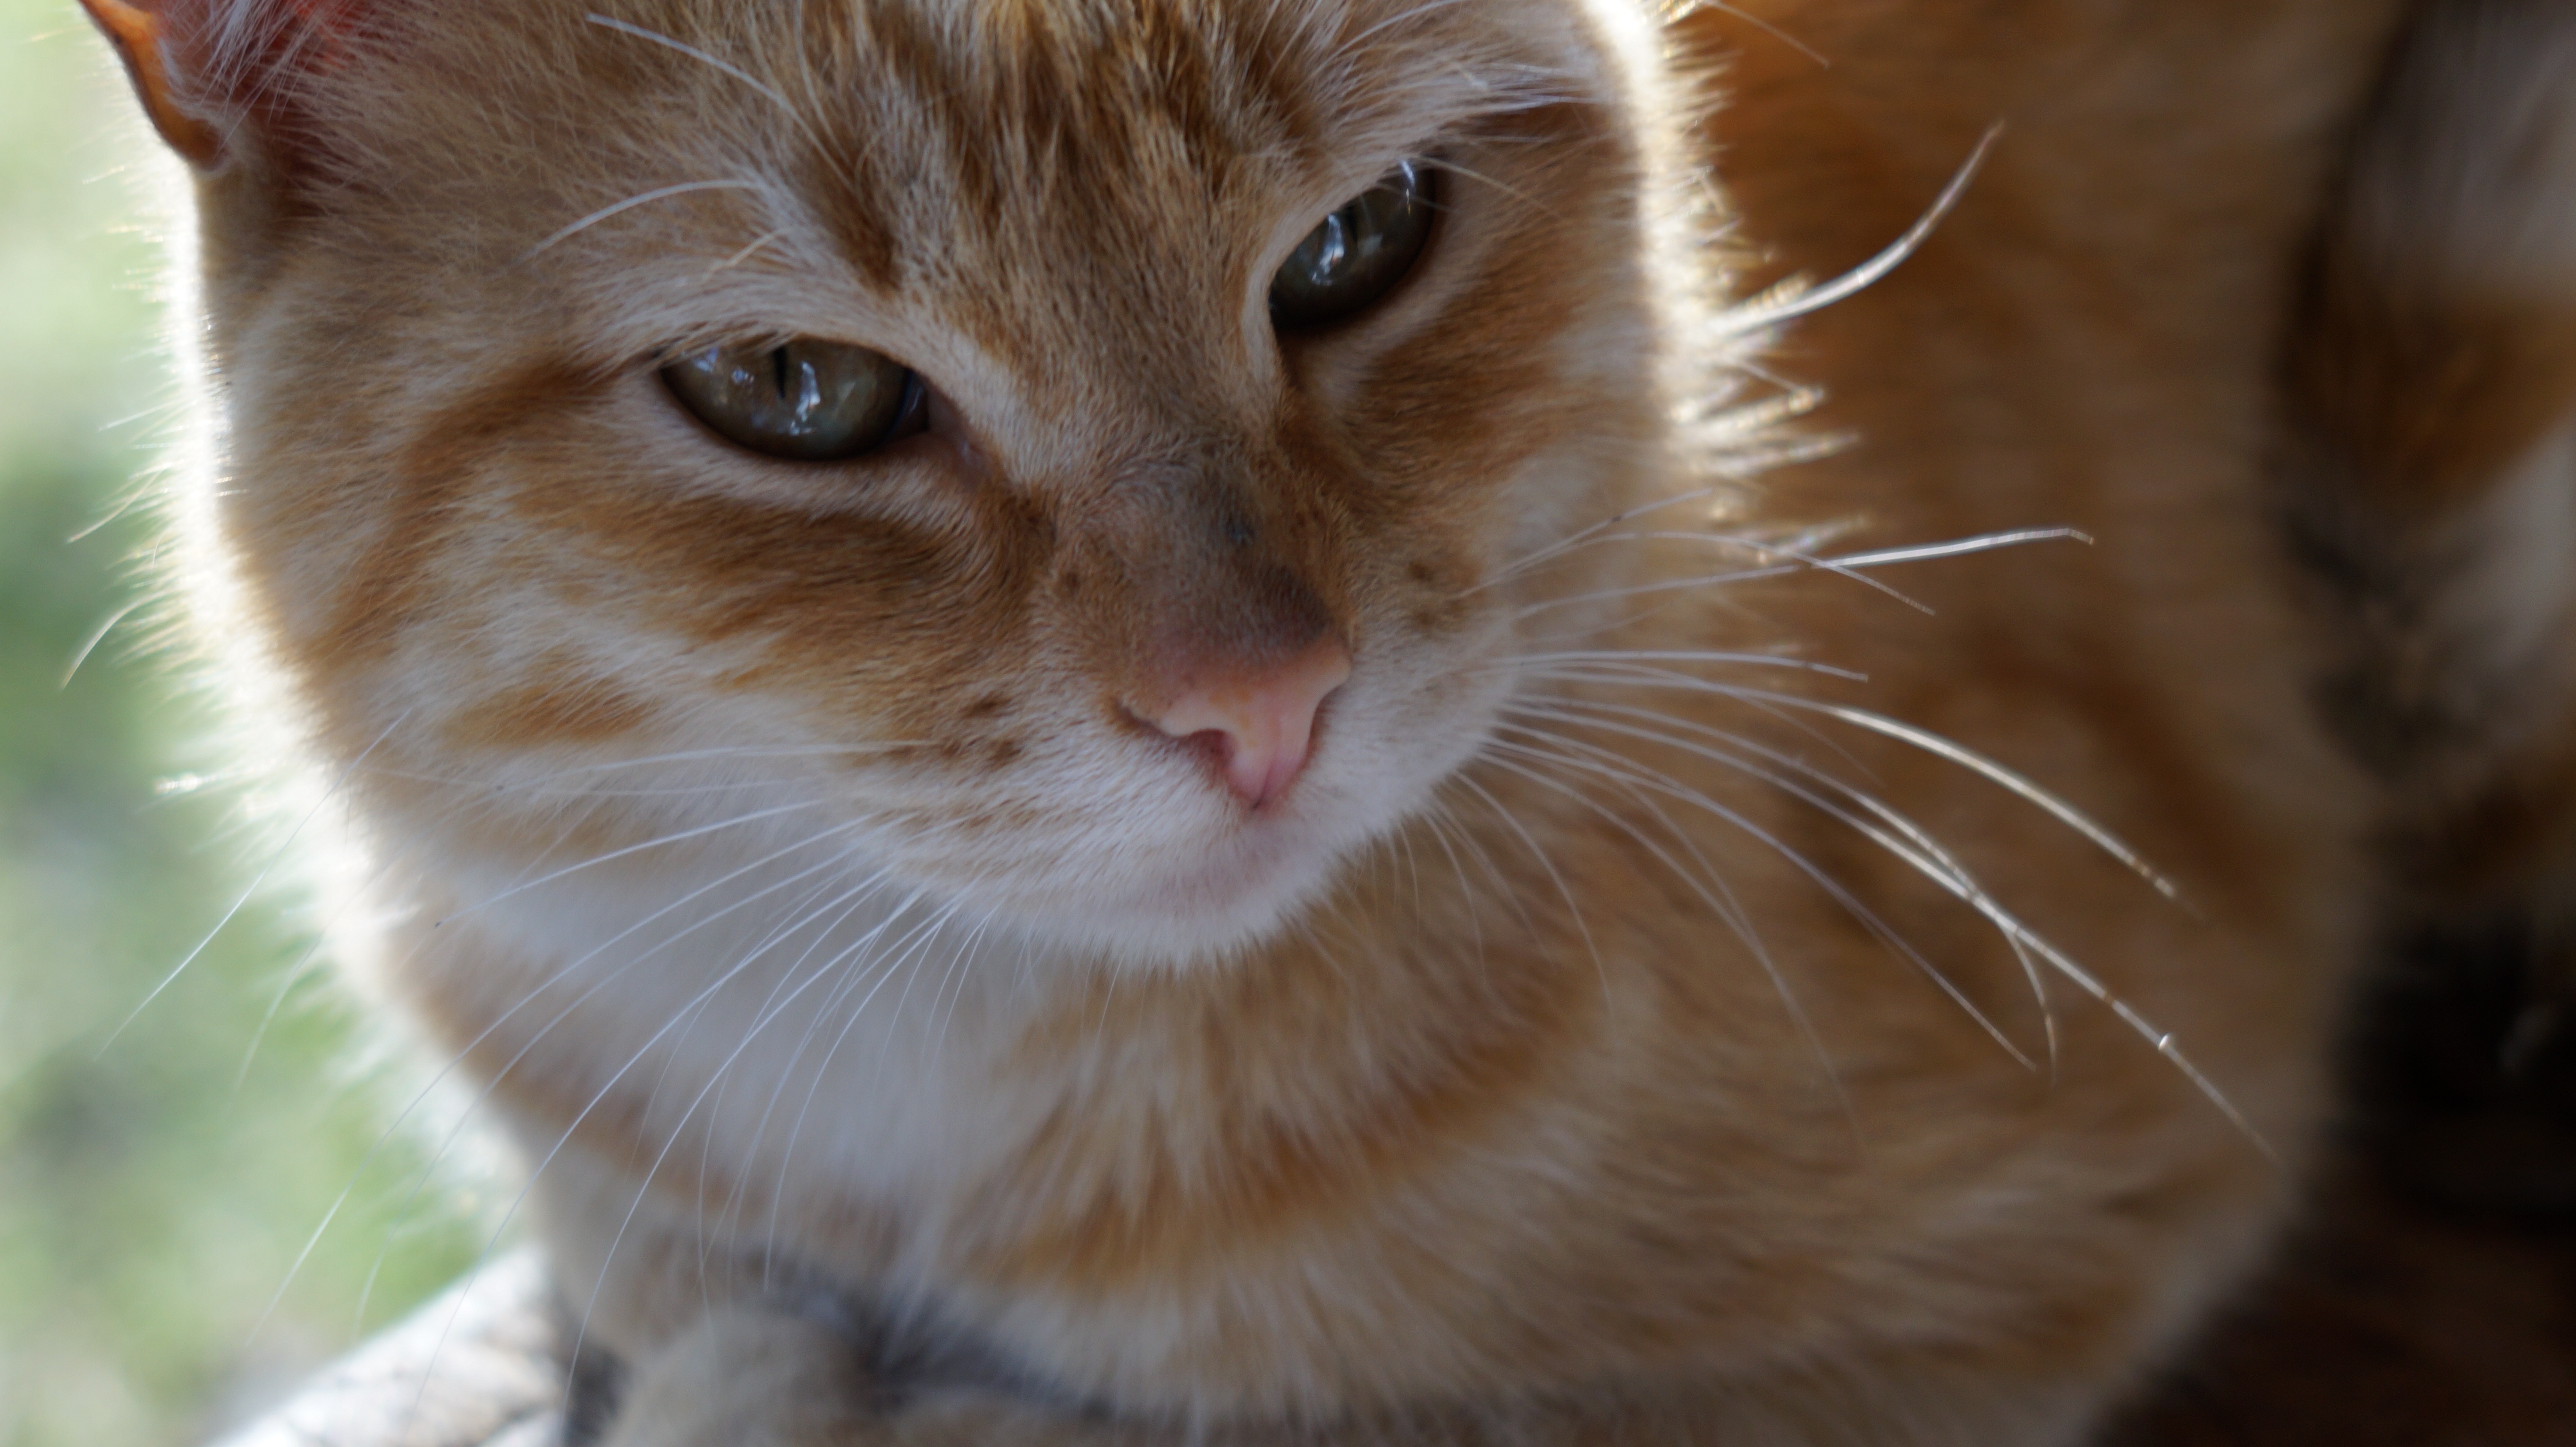
cat, mammal, fauna, close up, nose, whiskers, snout, skin, vertebrate, tabby cat, small to medium sized cats, cat like mammal, domestic short haired cat